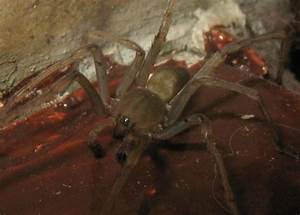
Label: spider